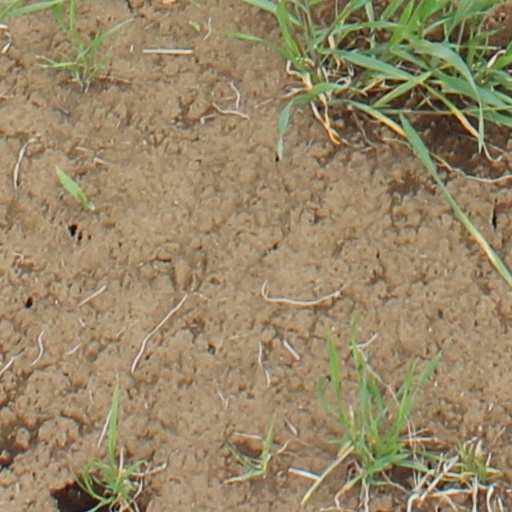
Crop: wheat